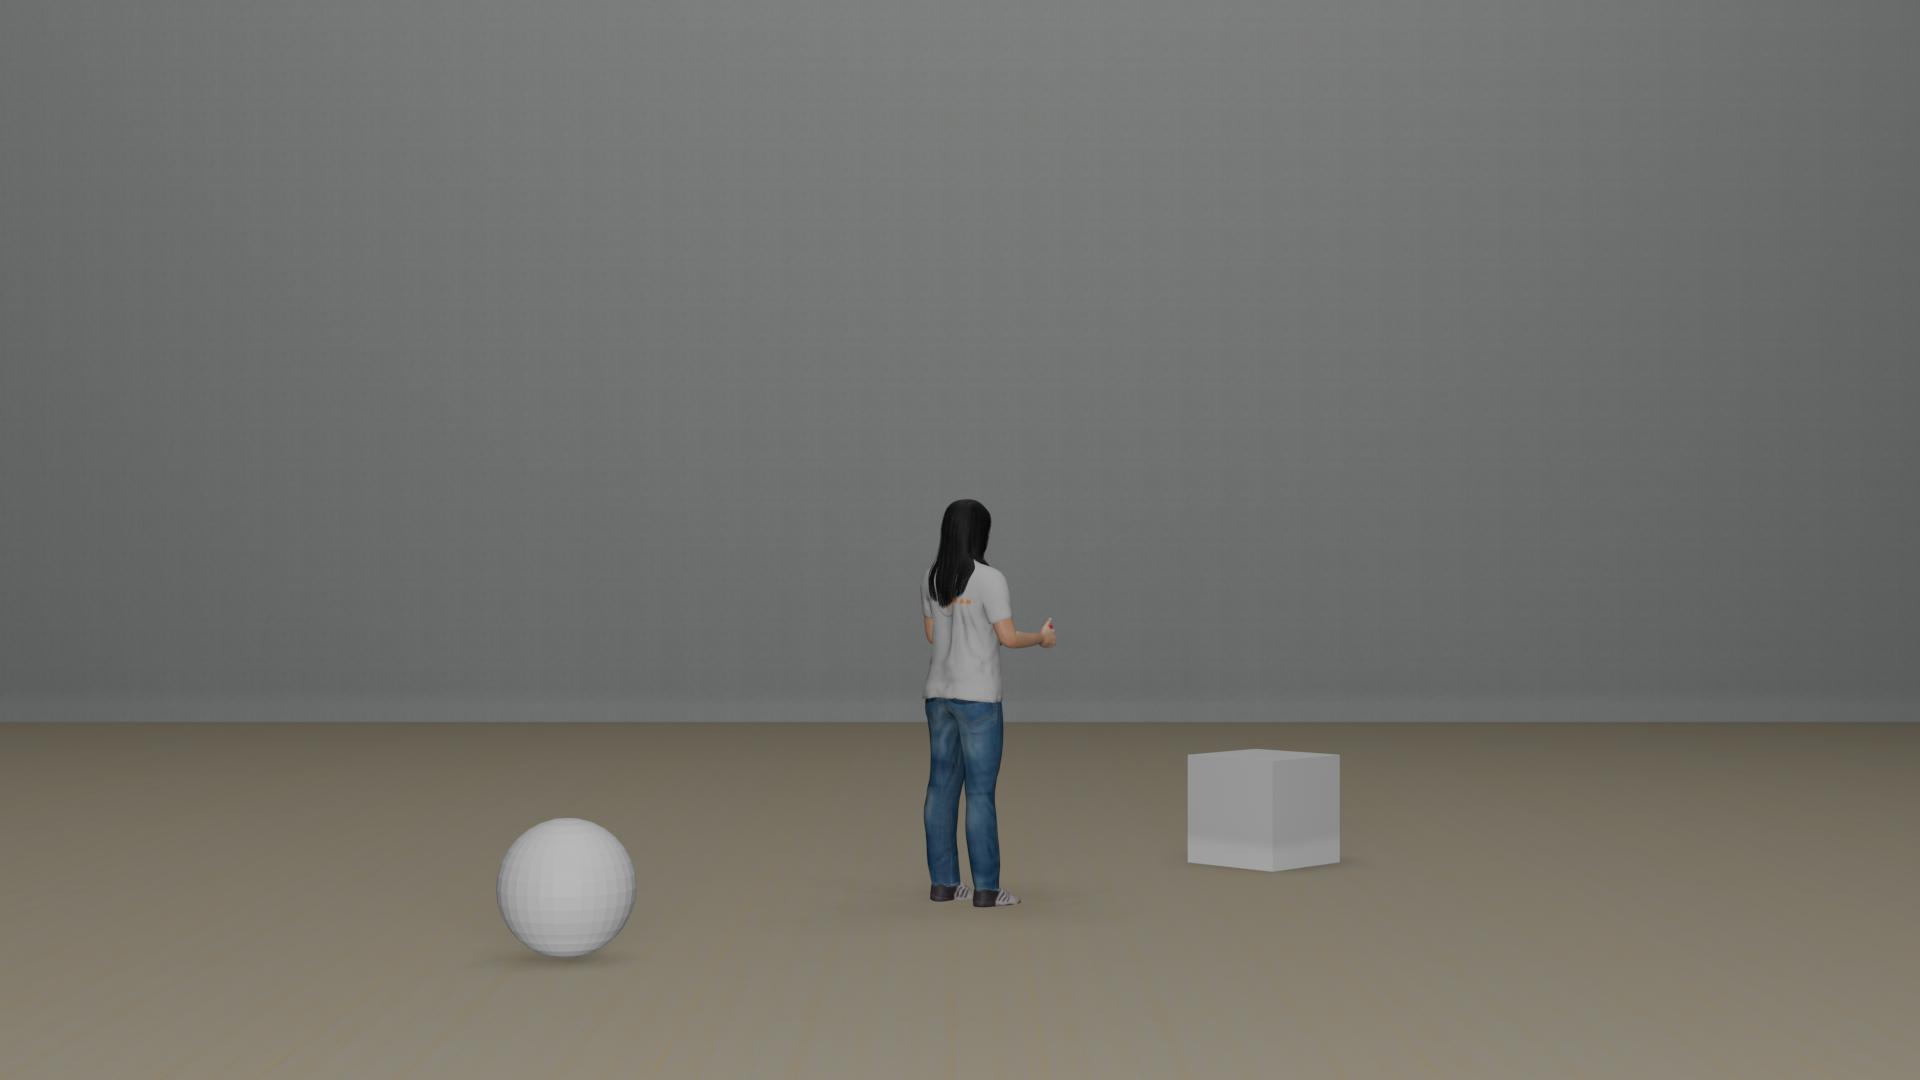
Task: level1
Answer: 'infront'